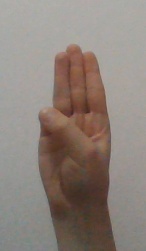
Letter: thaa